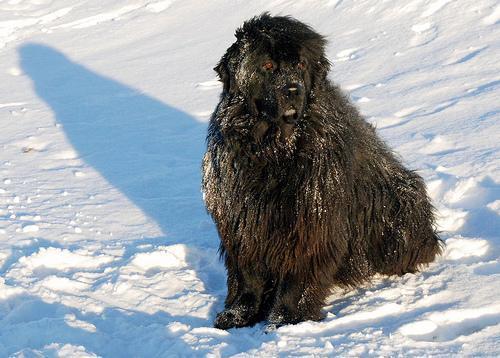
Newfoundland